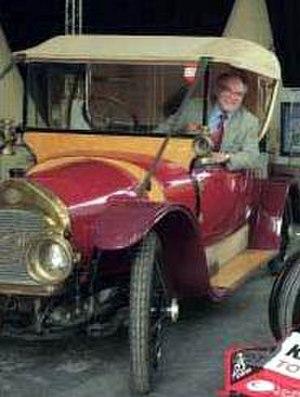
Fafnir est un constructeur automobile allemand basé à Aix-la-Chapelle qui a produit des véhicules de 1903 à 1926.